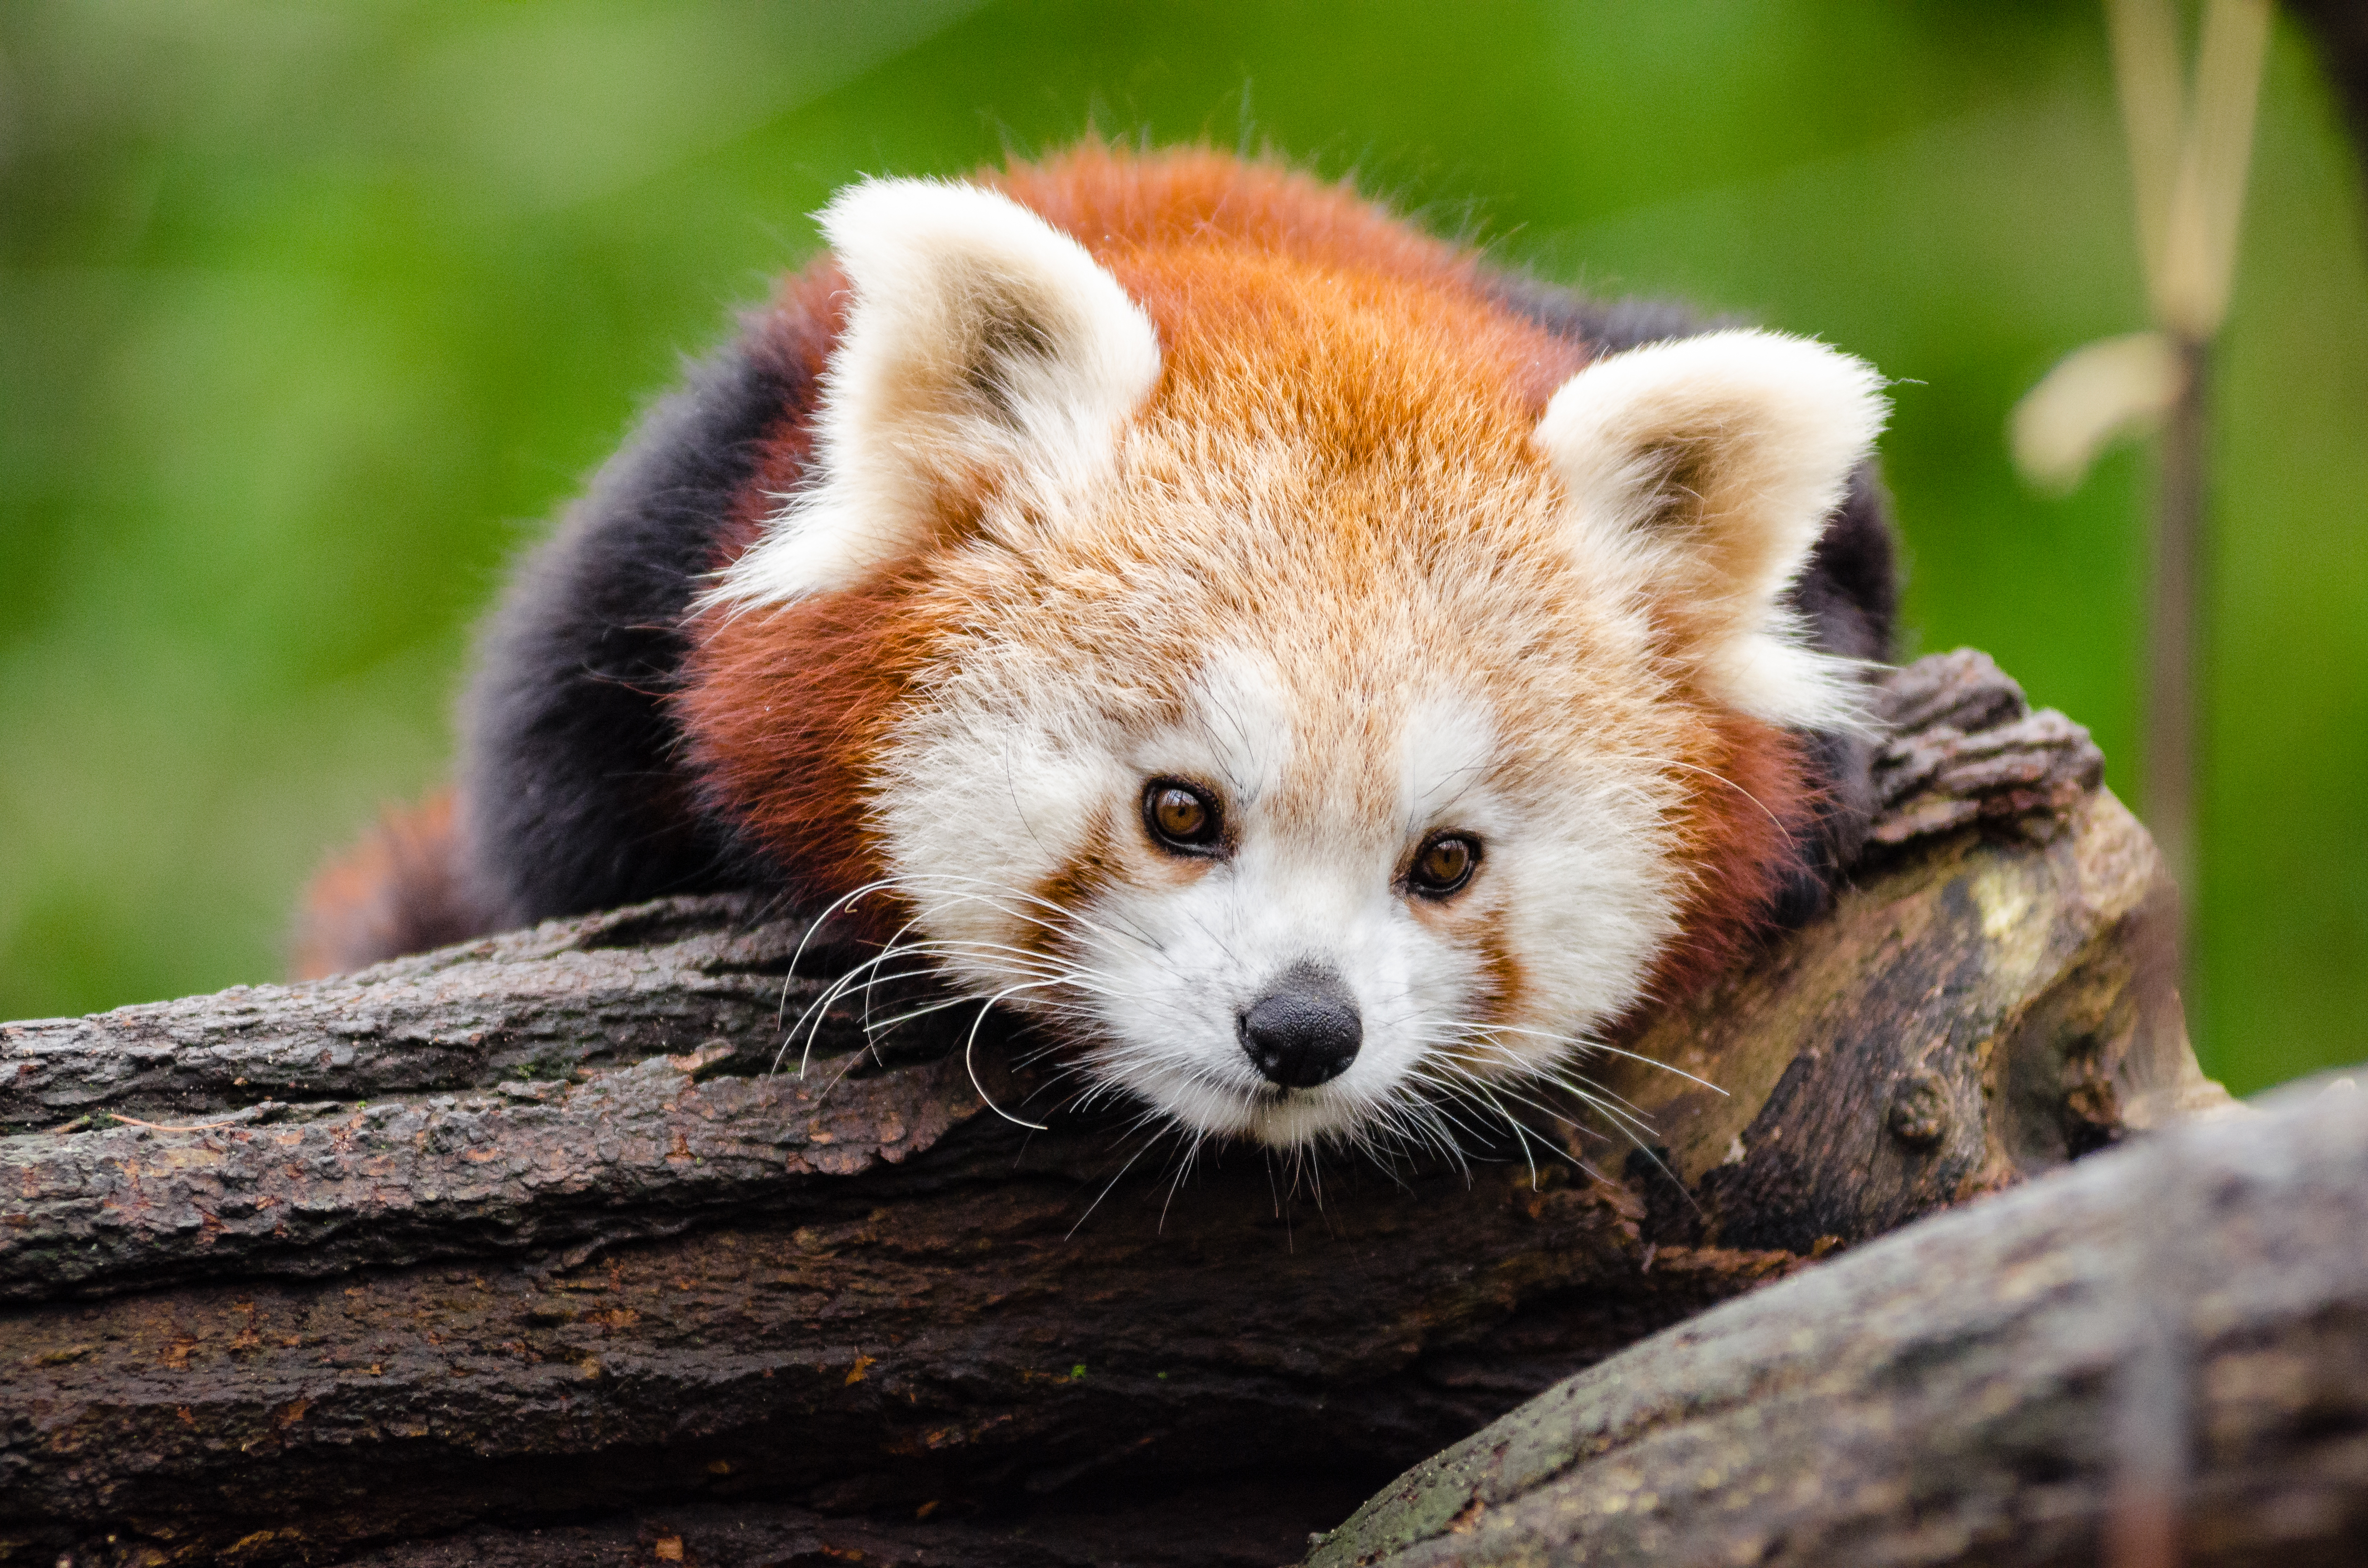
tree, nature, cold, winter, bokeh, vintage, sweet, feet, animal, cute, female, wildlife, zoo, fur, orange, young, green, high, red, foot, mammal, nikon, fauna, red panda, panda, 2015, face, nose, whiskers, paw, tail, animals, ears, endangered, vertebrate, germany, deutschland, natur, paws, tier, iso, fell, gesicht, baum, adorable, bamboo, d7000, roter, kleiner, niedlich, sues, suess, species, bedrohte, tierart, tierpark, weiblich, jungtier, jung, ohren, schwanz, nase, bedroht, ailurus, fulgens, mozilla, firefox, wochenende, weekend, kalt, gr n, s s